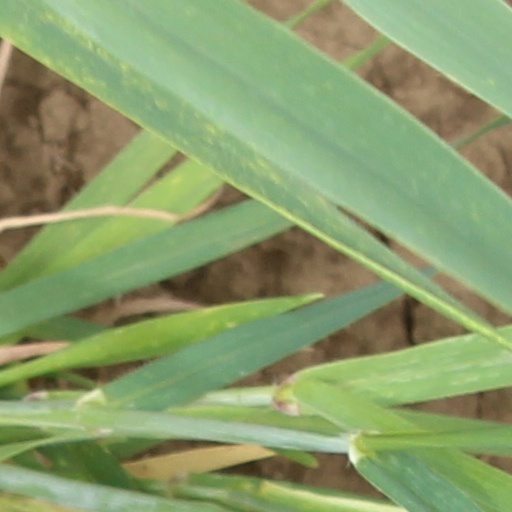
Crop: wheat